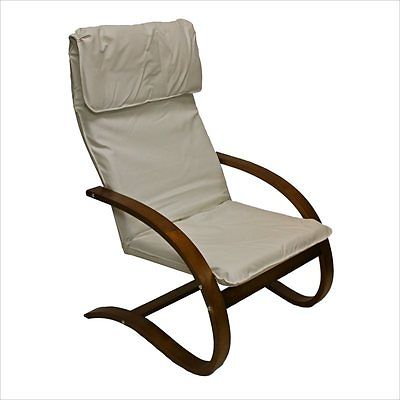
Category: chair